Avatar (2009 film)

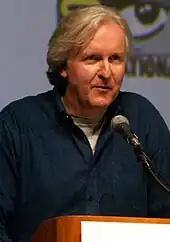
James Cameron at the 2009 San Diego Comic-Con promoting Avatar.

The first photo of the film was released on August 14, 2009, and "Empire" released exclusive images from the film in its October issue. Cameron, producer Jon Landau, Zoe Saldana, Stephen Lang, and Sigourney Weaver appeared at a panel, moderated by Tom Rothman, at the 2009 San Diego Comic-Con on July 23. Twenty-five minutes of footage was screened in Dolby 3D.